Refreshment Pavilion

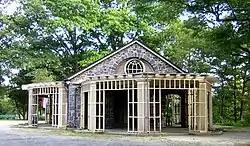
View from the west

The Refreshment Pavilion is a historic refreshment stand at Houghton's Pond in the Milton portion of Blue Hills Reservation, a Massachusetts state park. Built in 1920, it is one of a series of architect-designed structures built in the park by the Metropolitan District Commission. It was listed on the National Register of Historic Places in 1980.